Park Gyu-young

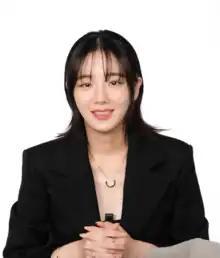
Park in September 2023

Park Gyu-young (born July 27, 1993) is a South Korean actress. She is best known for her roles in the dramas "It's Okay to Not Be Okay" (2020), "Sweet Home" (2020), "Dali & Cocky Prince" (2021), "Celebrity" (2023), "A Good Day to Be a Dog" (2023), and "Squid Game" (2024-2025).